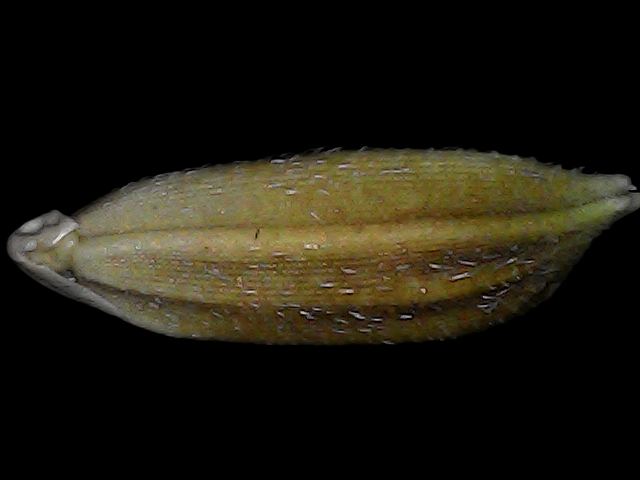
Rice variety: Bd91